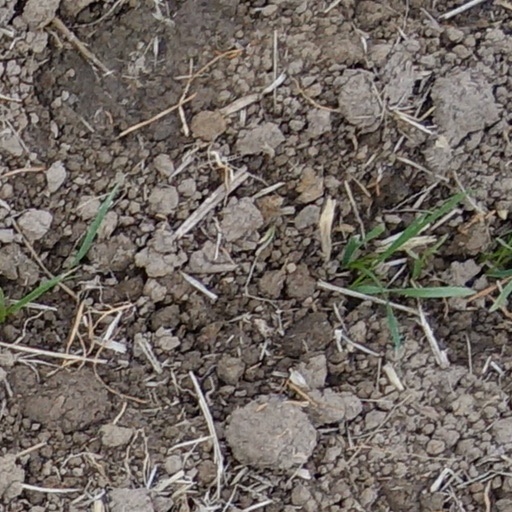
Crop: wheat